Xhubleta

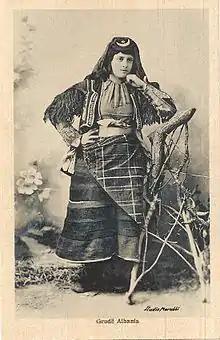
Woman from Grudë wearing a xhubleta in a 19th-century Pietro Marubi photo.

The xhubleta is an undulating, bell-shaped folk skirt, traditionally worn by Albanian women in northern Albania, Kosovo, North Macedonia and Montenegro. It is a garment that survived from ancient times exclusively in Albanian inhabited territories, and it is a unique type of dress for its particular shape, structure, and decorating system. There are two types of xhubleta: one is narrow and the other is large. The Xhubleta was included in the List of Intangible Cultural Heritage in Need of Urgent Safeguarding by UNESCO in 2022.